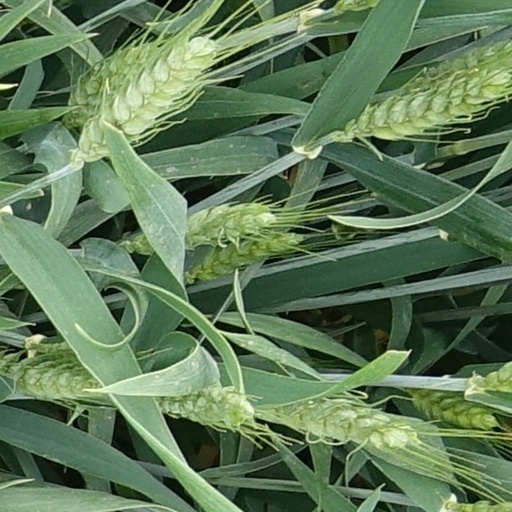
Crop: wheat